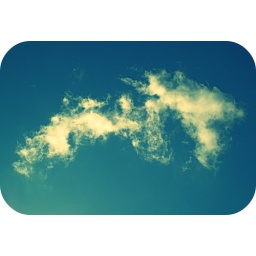
Thunderstorm followed by blue sky and clouds. 11/04/08